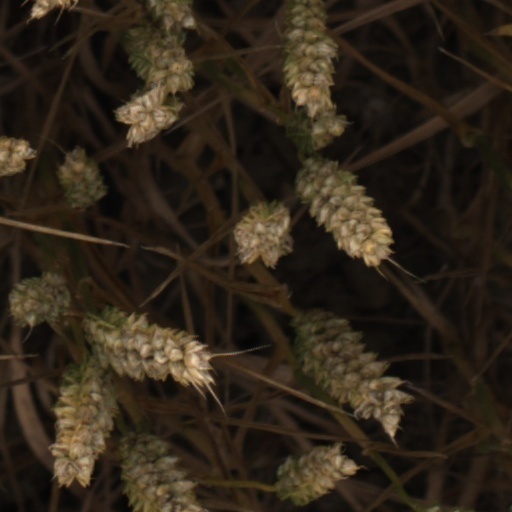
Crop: wheat